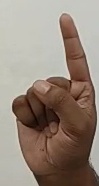
ASL sign: 1